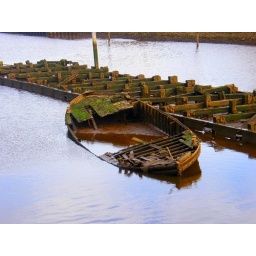
This boat is in middlesbrough on the river tees